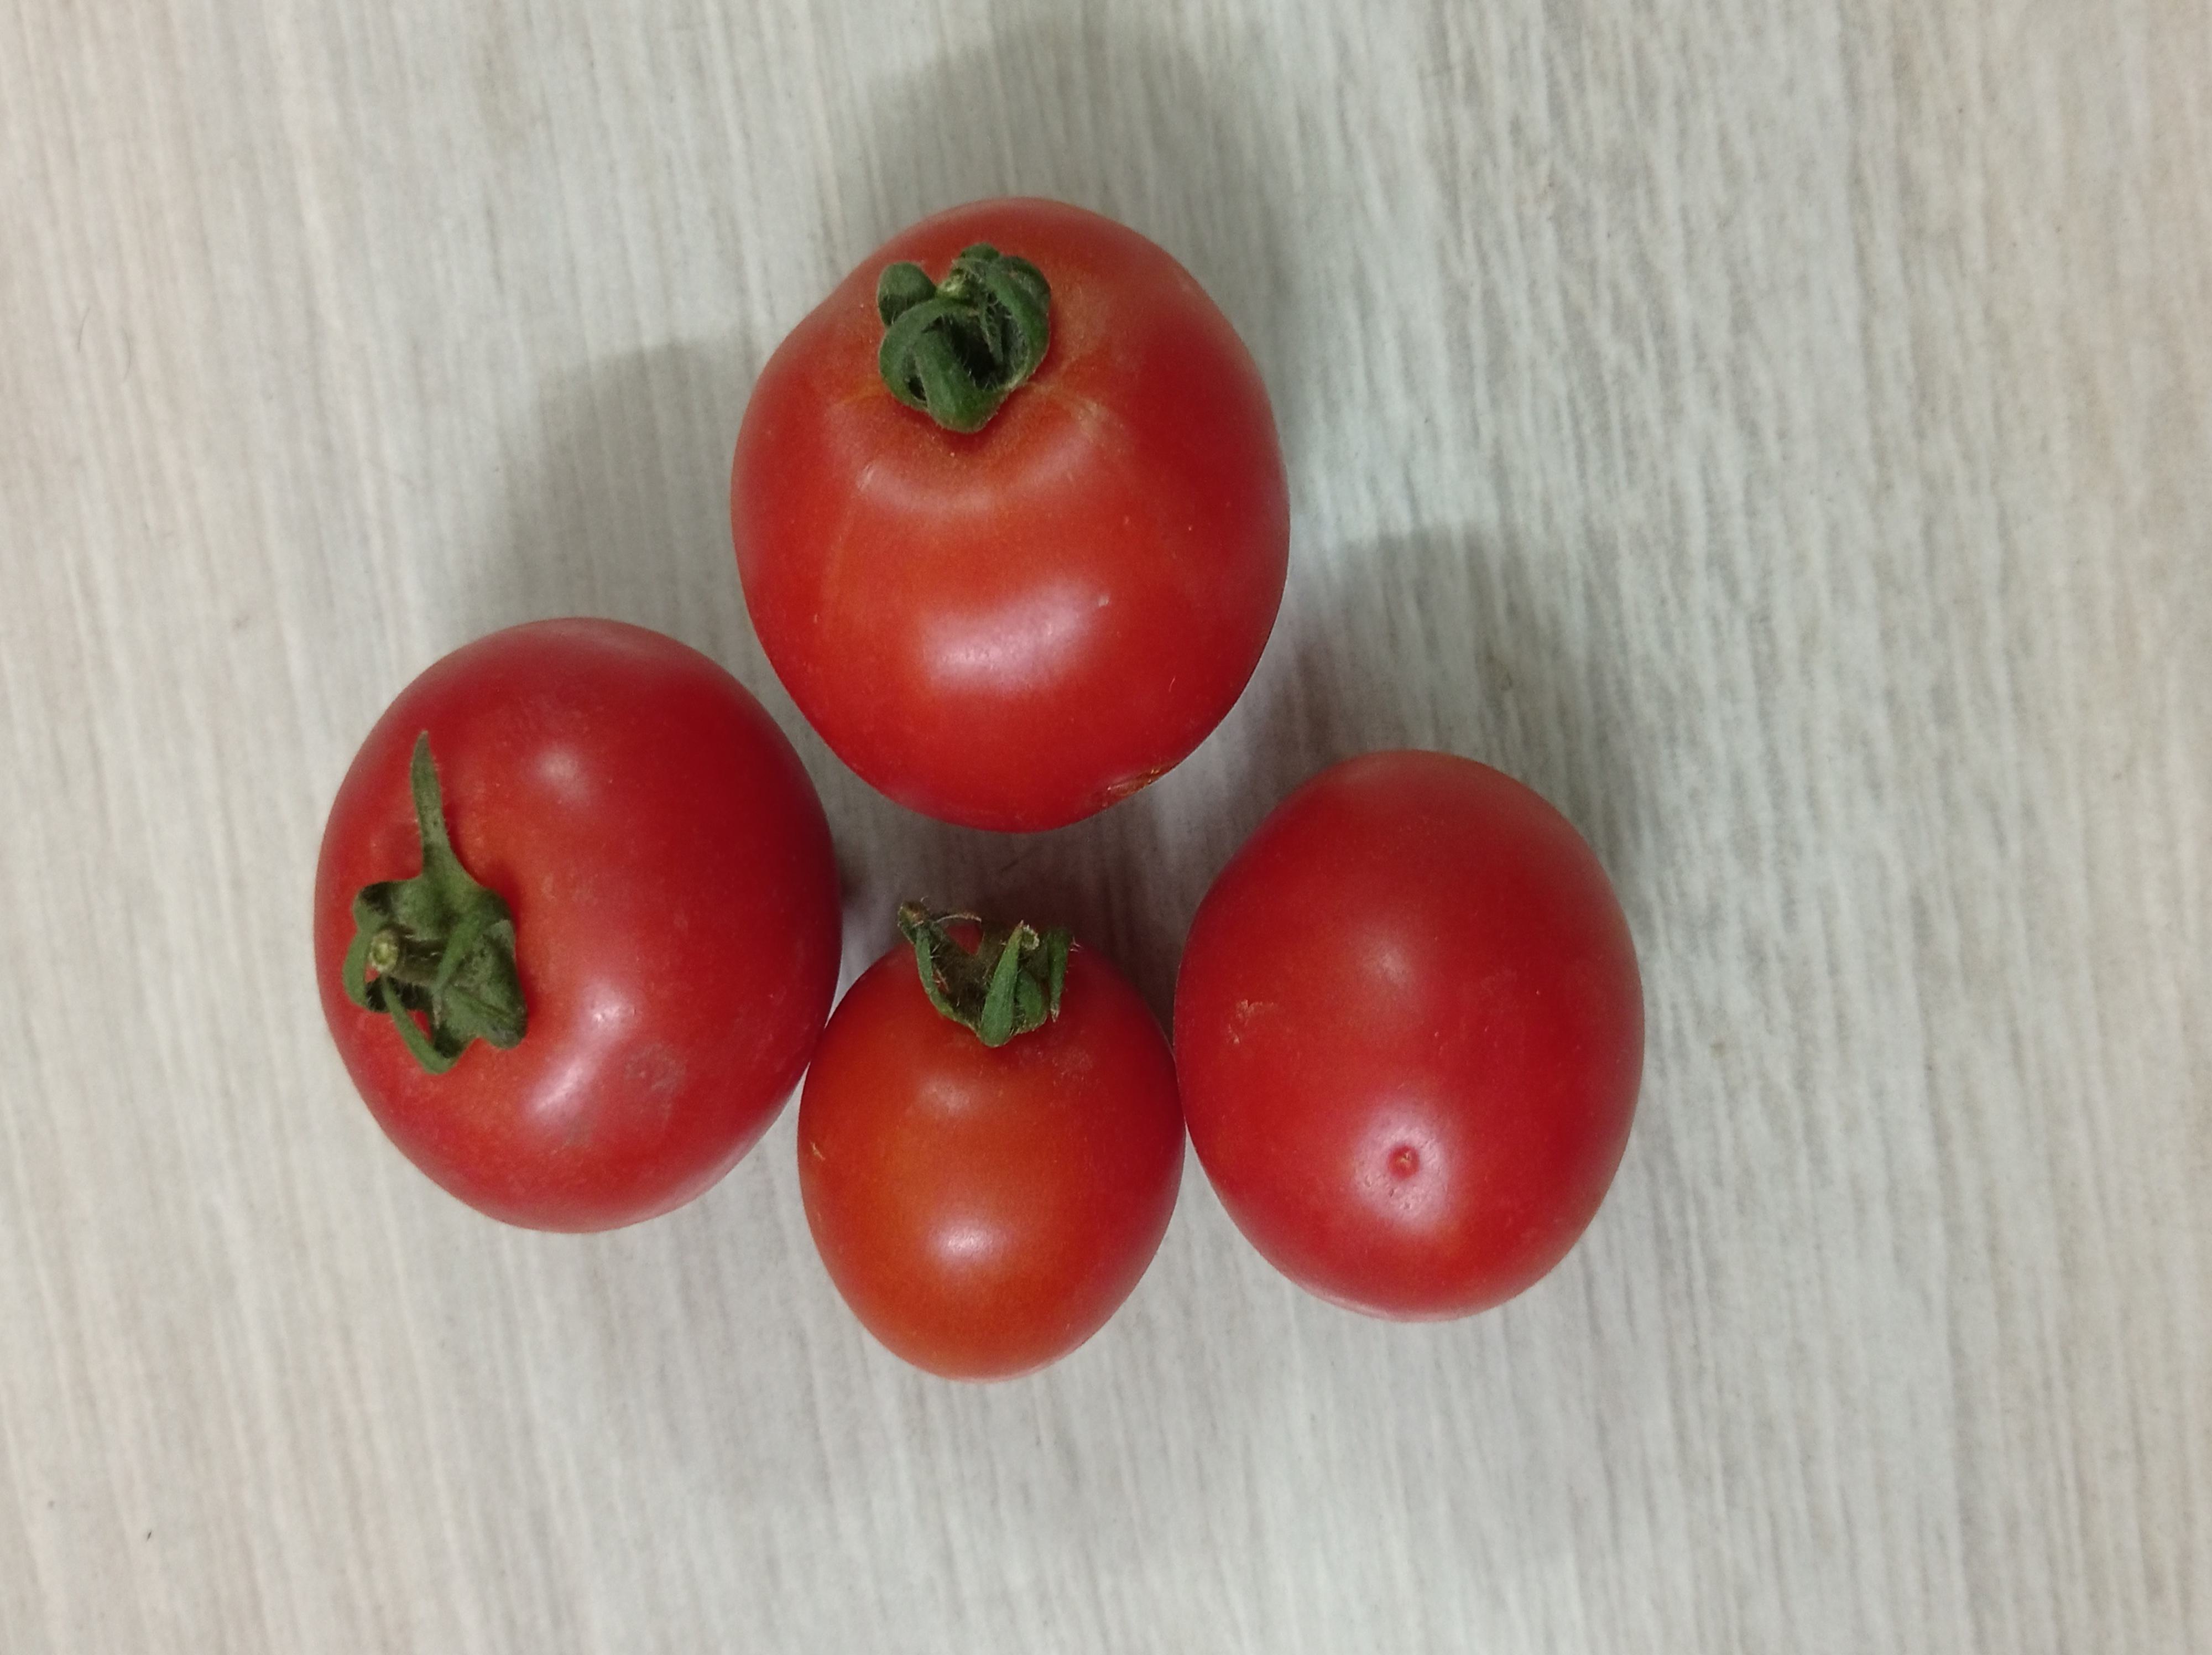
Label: Fresh